M8 armored gun system

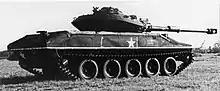
A Navy Surface Weapons Center M551 Sheridan mounting a 105 mm caliber gun in 1983

One solution favored by the Infantry School was to modernize the Sheridan. The chassis of the Sheridan was considered to be in good working order even if its problematic 152 mm caliber gun/launcher was not. Both the Marine Corps and Army explored re-gunning the Sheridan with a conventional gun. In 1983, the Navy Surface Weapons Center mounted a 105 mm cannon to a Sheridan. One Army plan also envisioned re-gunning 120 Sheridans with 105 mm or 120 mm cannons, but this project was canceled in 1985. In the end the Army determined upgrading the Sheridan to meet the AGS requirement was not worth pursuing.